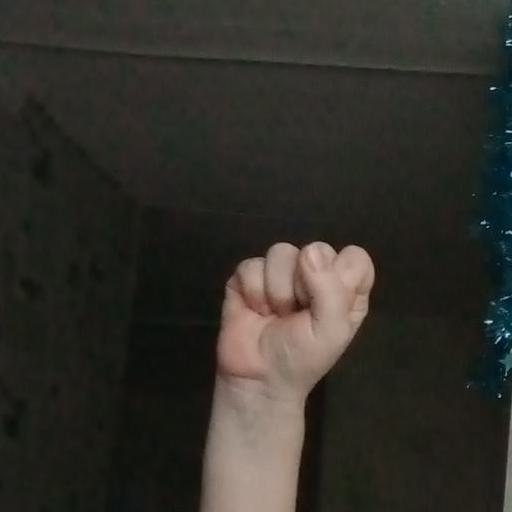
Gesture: fist